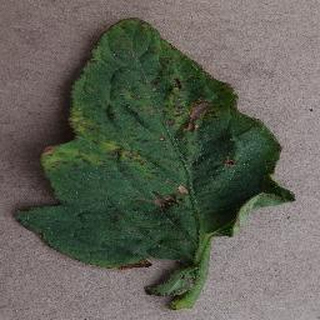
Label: tomato_bacterial_spot